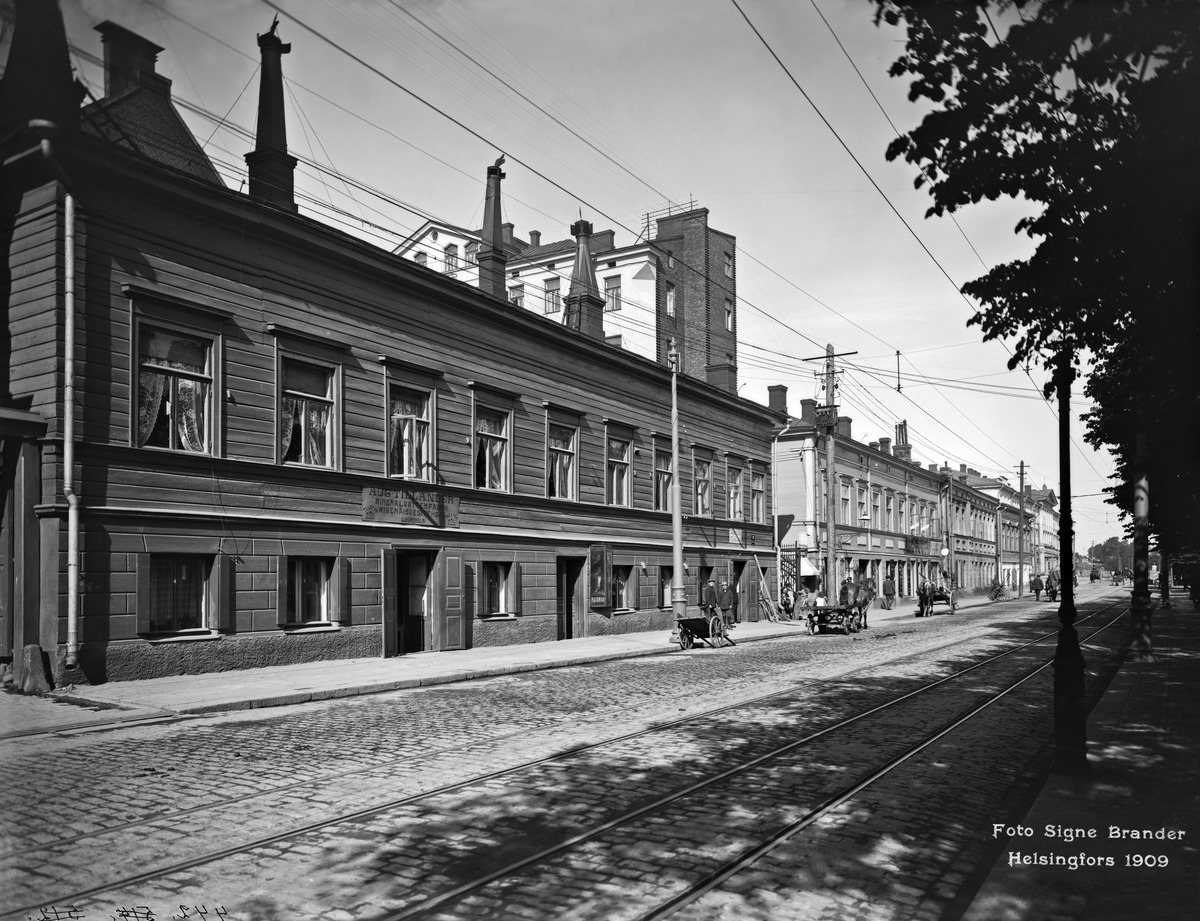
Läntinen Heikinkatu 22, 24, 26
sisällön kuvaus: Läntinen Heikinkatu 22, 24, 26.  Nykyinen Mannerheimintie 18, 20. mustavalkoinen
Kuvaaja: Brander, Signe, valokuvaaja
Ajankohta: kuvausaika 1909
Paikka: Suomi, Uusimaa, Helsinki, Kamppi Helsinki, Mannerheimintie 18, 20
Aiheet: puurakennukset, liikehuoneistot